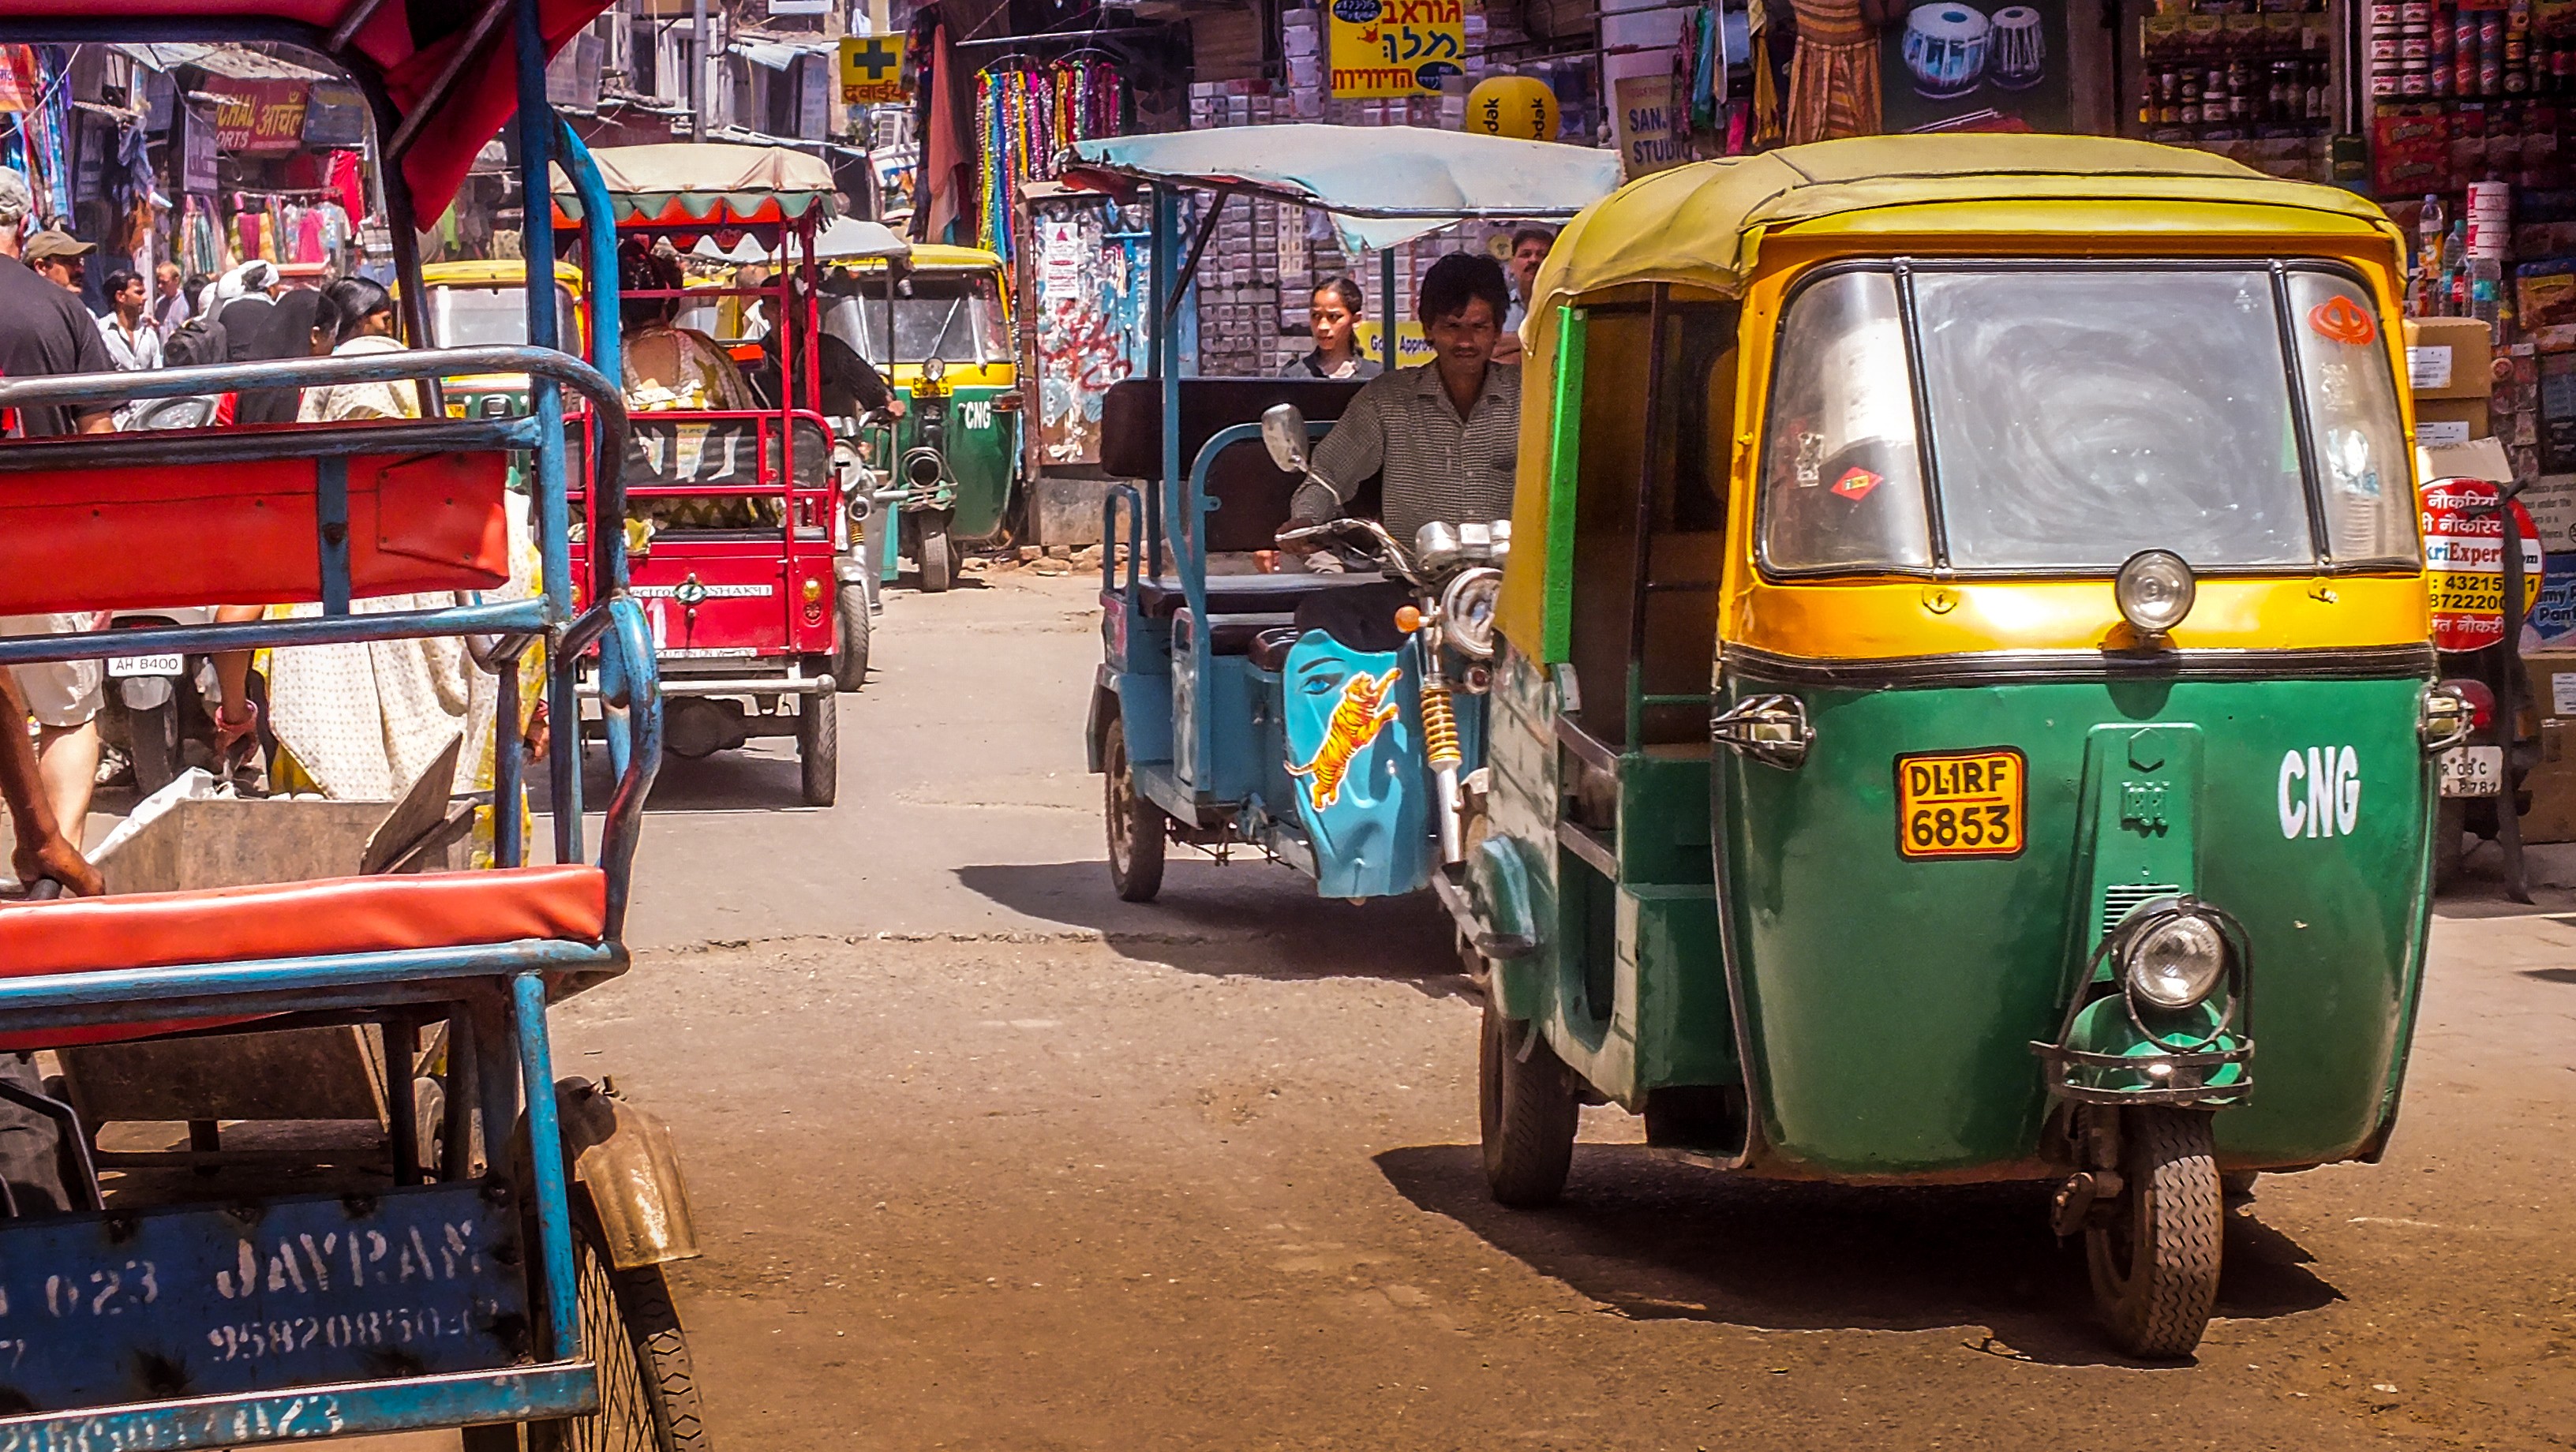
people, street, old, city, travel, transport, vehicle, journey, asia, bazaar, motorbike, public transport, bus, streets, new, india, delhi, rickshaw, tuk